Sable Island

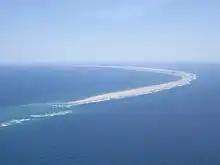
Sable Island from the northwest

The island has several freshwater ponds on the south side between the station and west light; however, in recent years their protecting dune-line has been eroded to such an extent that they are changing from one year to the next. In prior years, a brackish lake named Lake Wallace existed in the centre of the south beach. At its largest, it extended for many miles; during World War II, amphibious aircraft landed on it. Over the years, the lake shrank with an infilling of sand, until in late 2011, it filled in entirely and disappeared. Since the south beach is subject to flooding during fall storms, photos often show water in the area around the former location of Lake Wallace; however, this flooded area is relatively shallow (only a few feet at most) and is not a remnant of the lake. The original lake was of a significant enough depth that even during times when the area was flooded, the lake could be seen in aerial photographs as a darker (deeper) patch in the middle of the flooded area.